Audi A6

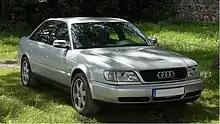
Audi S6 Plus

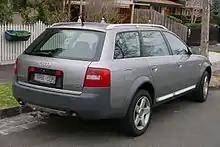
Audi allroad quattro 2.5 TDI (Australia)

Upon introducing the C4 series A6, Audi made small revisions to what was previously known as the Audi S4, renaming it the Audi S6; the S4 name would eventually be re-used for a completely different model derived from Audi's smaller Volkswagen Group B platform-based Audi A4. As this was the first S6 model from Audi, it is commonly referred to as the "Ur-S6", derived from the German augmentative, "Ursprünglich" (meaning: original). It was available as both a saloon/sedan ("type" 4A5), and an "Avant" ("type" 4A9) (estate/wagon) to European and United States customers, but only as a saloon in Canada, Asia and Australia.